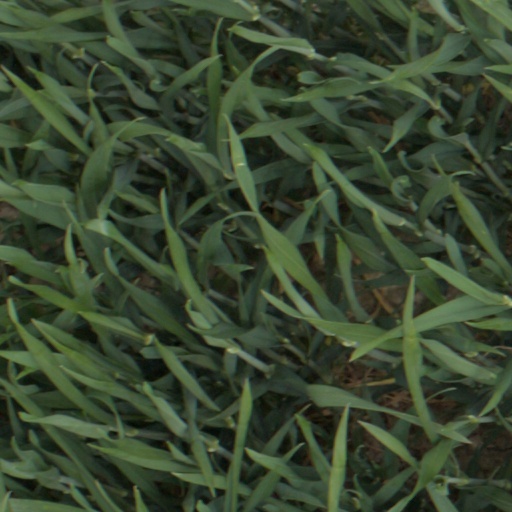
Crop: wheat